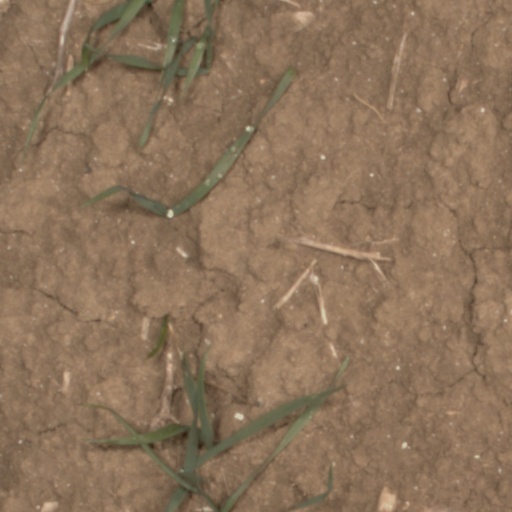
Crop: wheat